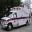
Label: ambulance